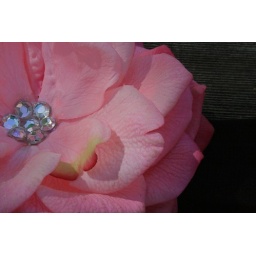
HANDMADE baby headband. Beautiful pink silk flower with iridescent crystals in the center on a black nylon headband.